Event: Nepal Earthquake
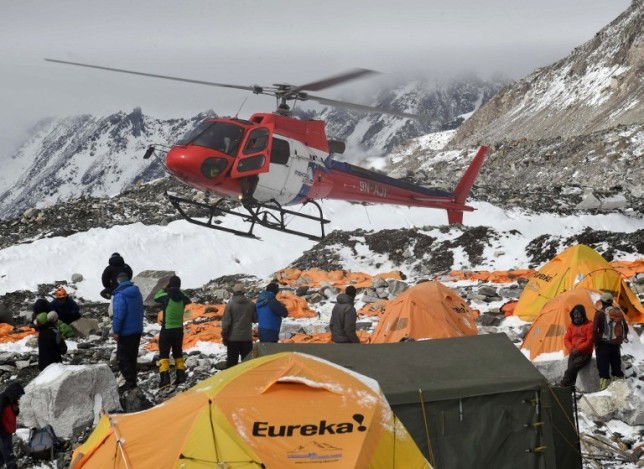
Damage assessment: no_damage